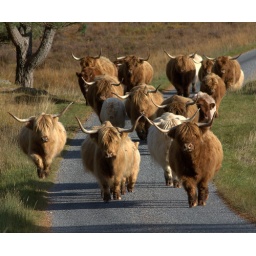
Highland cows walking down a road in Glen Lyon one autumn morning!